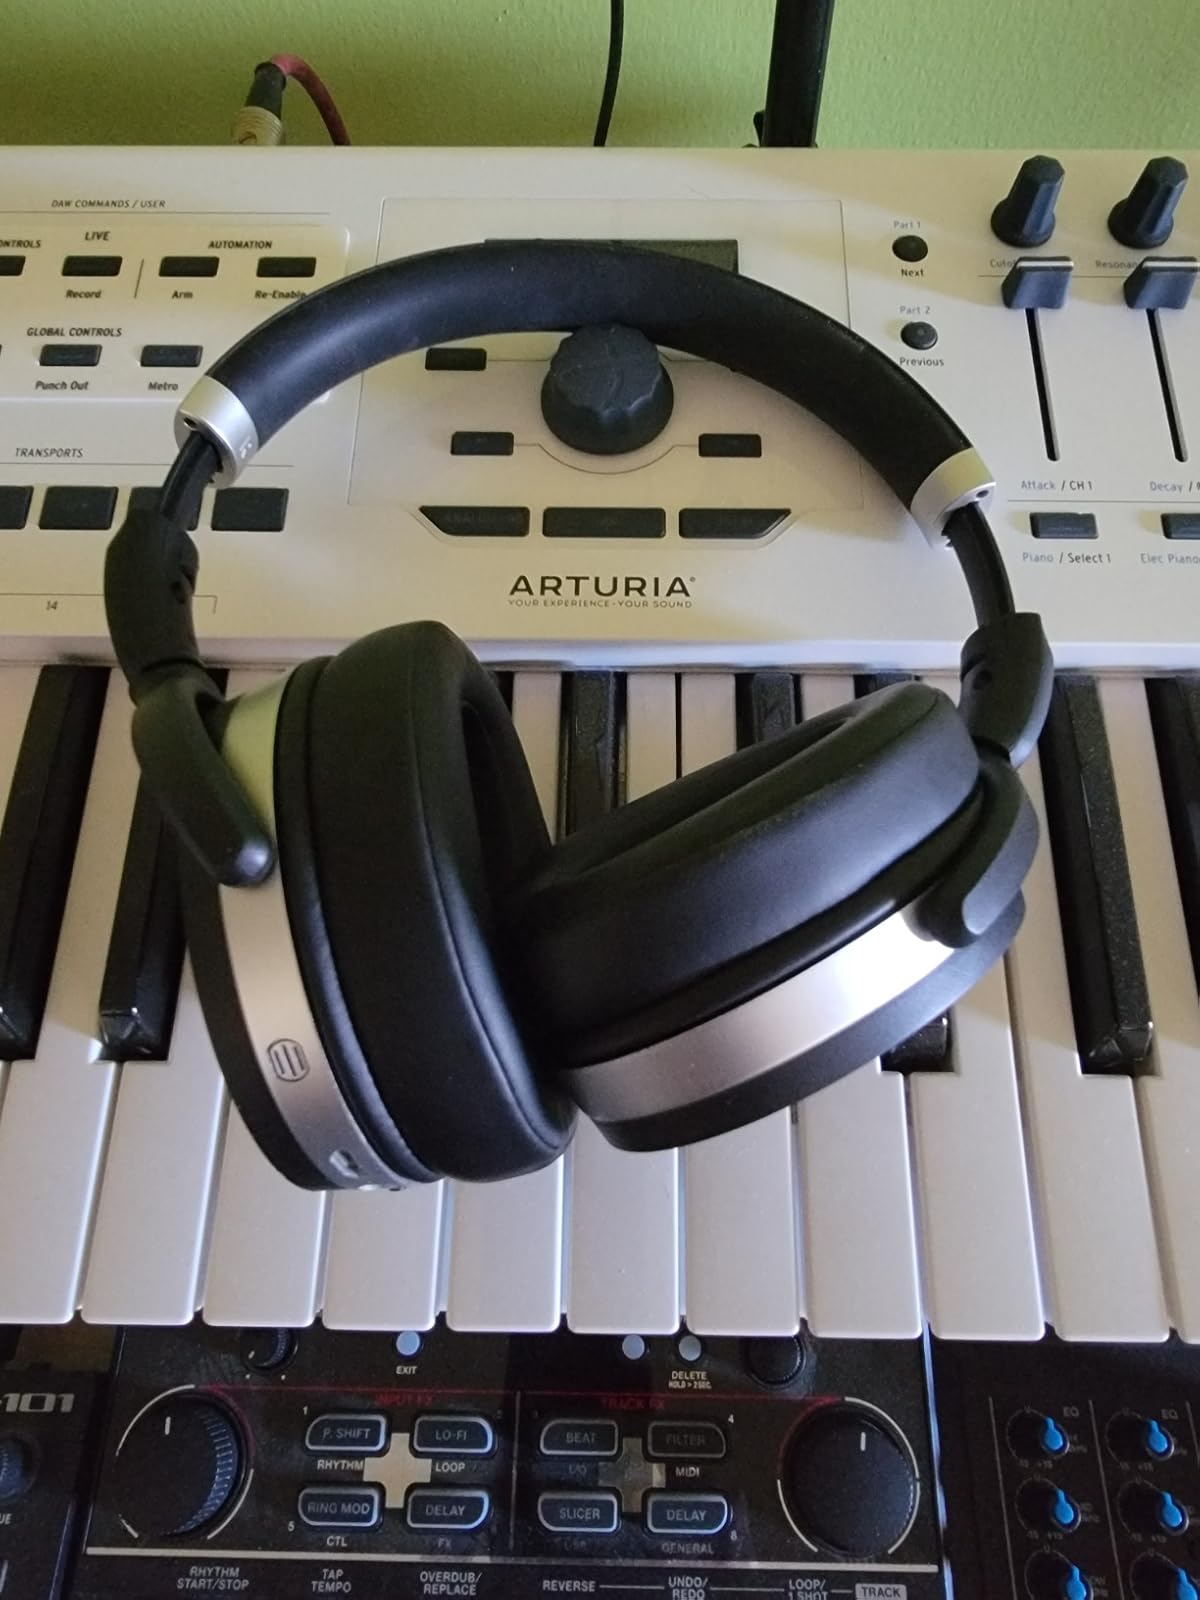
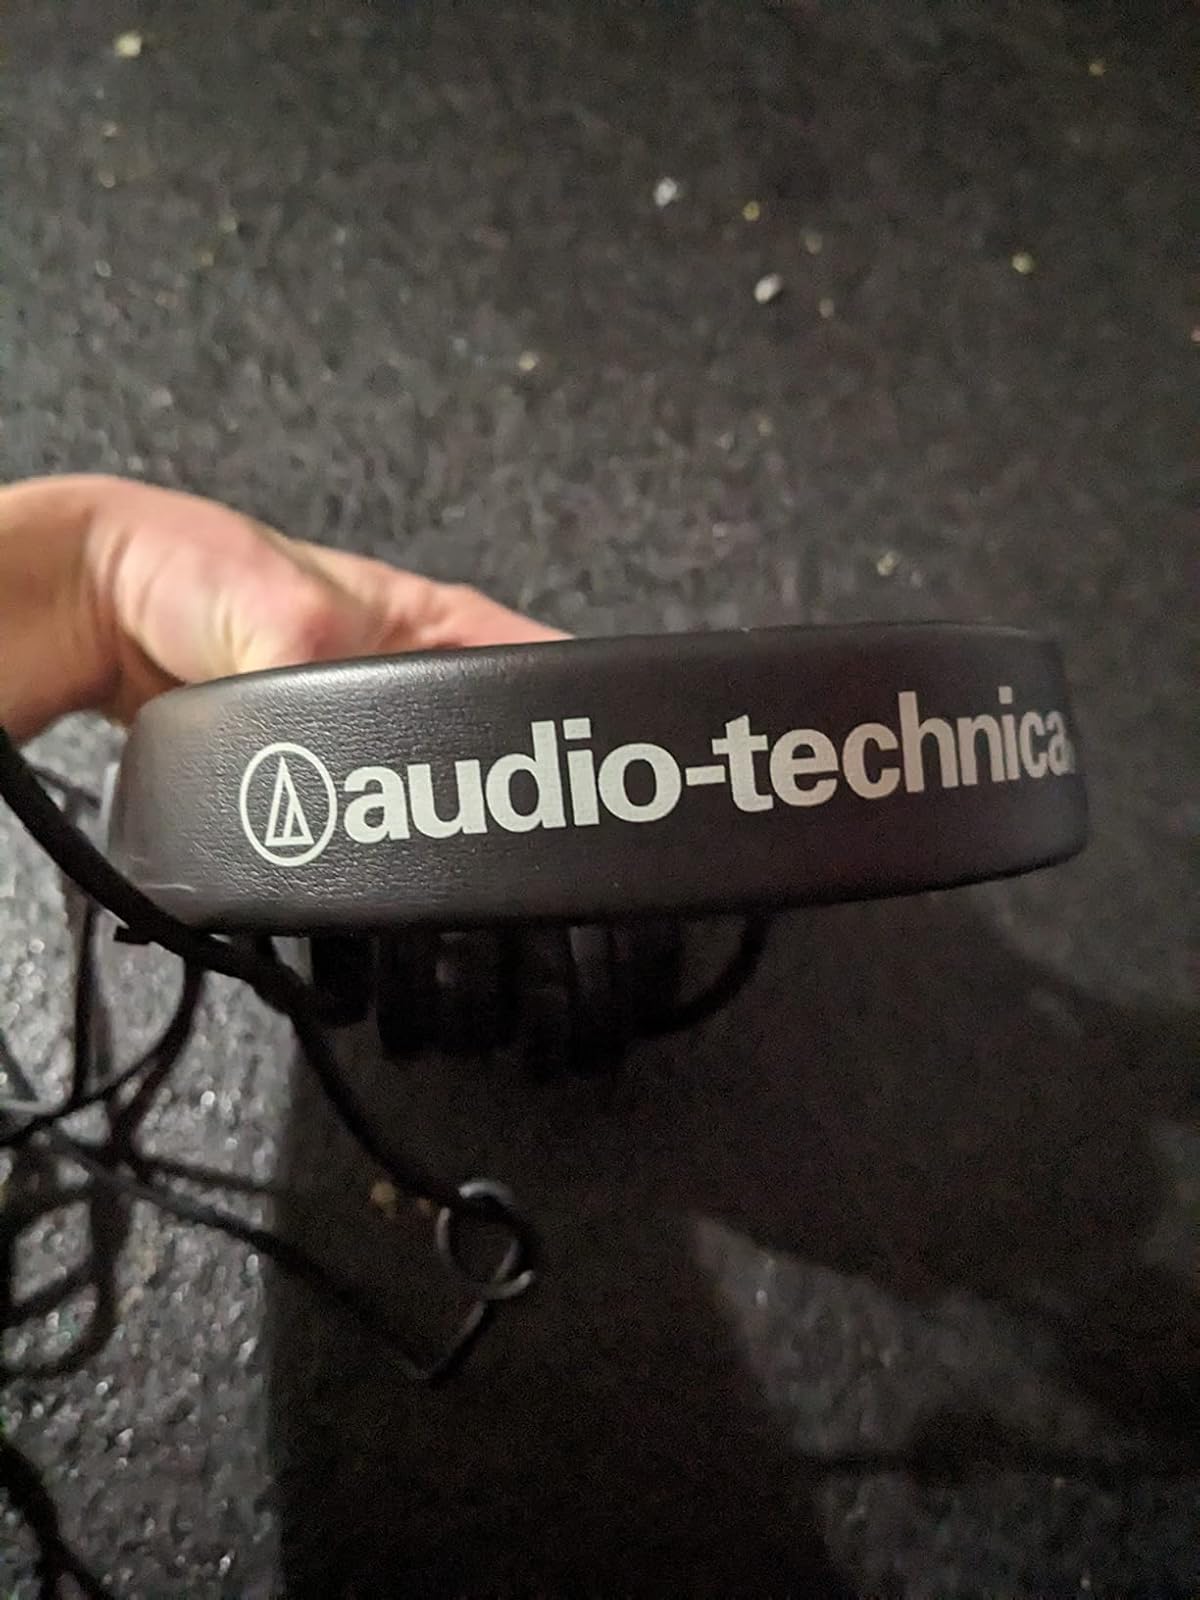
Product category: headphones
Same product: no